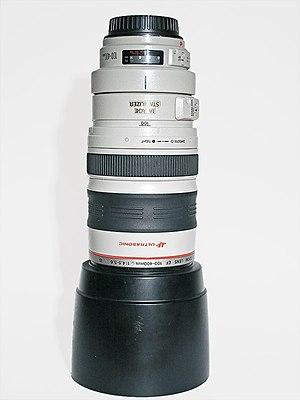
Un zoom est un objectif à focale variable. Une commande — bague, levier, molette, manivelle ou moteur — déplace un ou plusieurs groupes de lentilles à l'intérieur de l'objectif, ce qui modifie de manière continue le grandissement, donc l'angle de champ couvert par l'objectif.